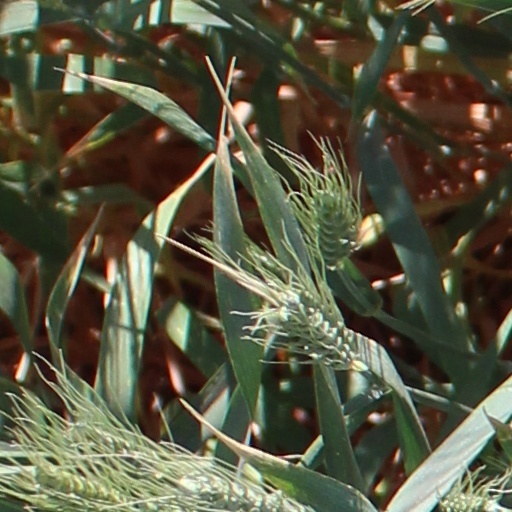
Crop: wheat